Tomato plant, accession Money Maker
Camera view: vertical (180 deg); turntable rotation: 210 degrees
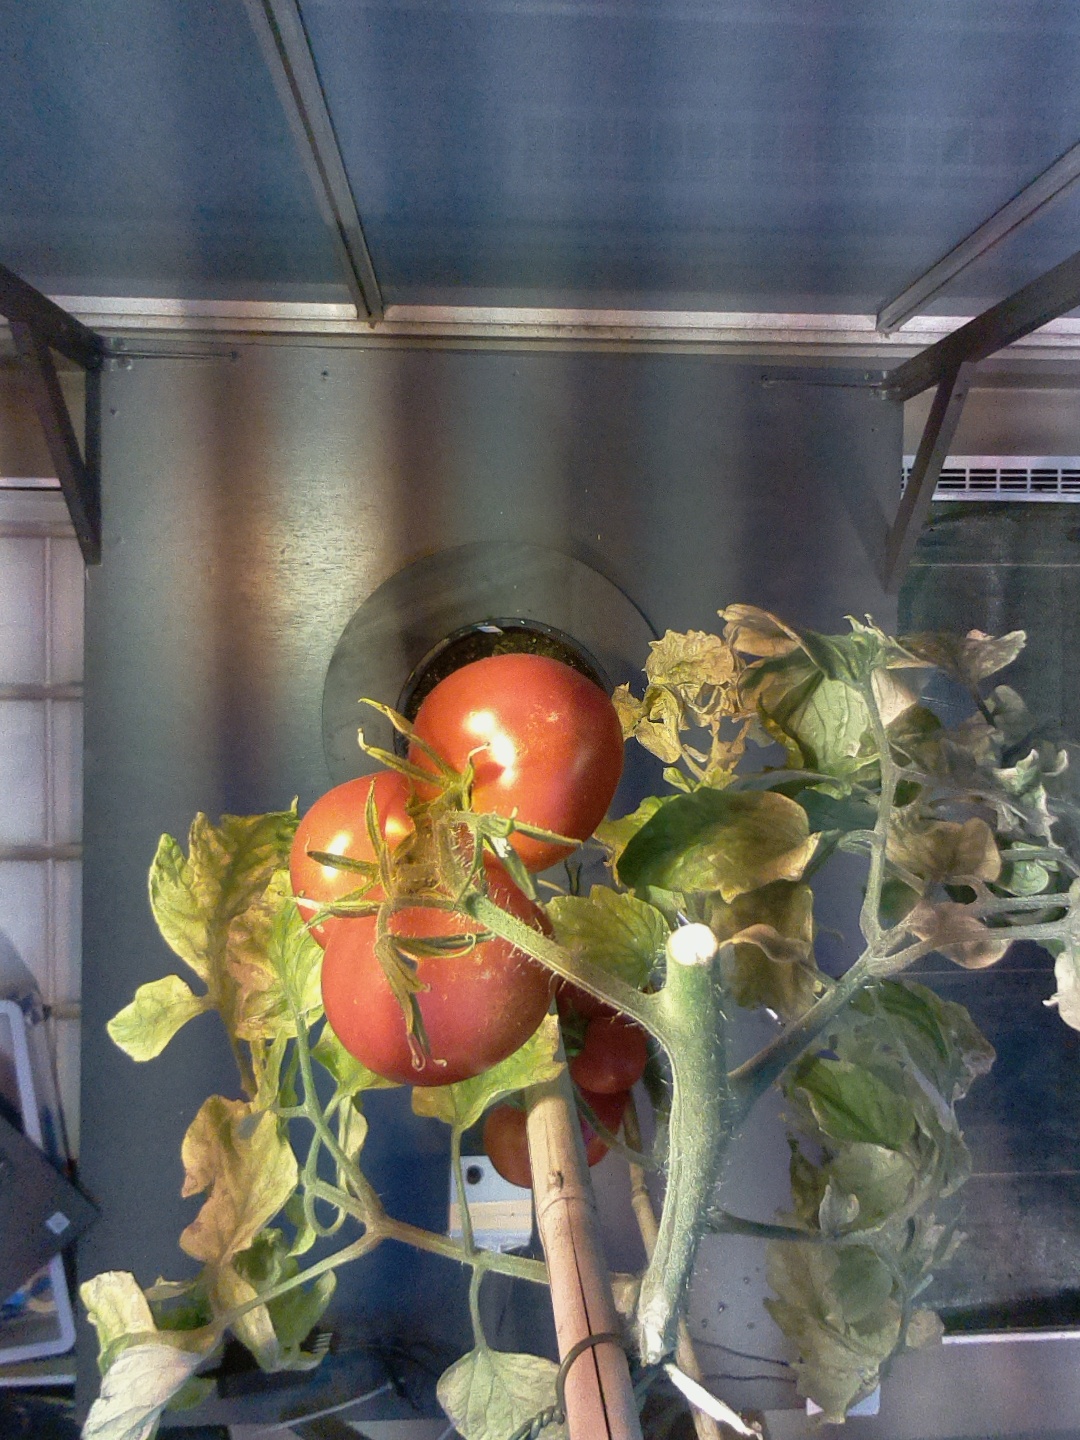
BBCH growth stage 89: 90%-100% of fruits show typical fully ripe color